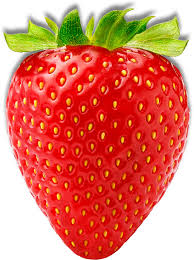
Label: Strawberry